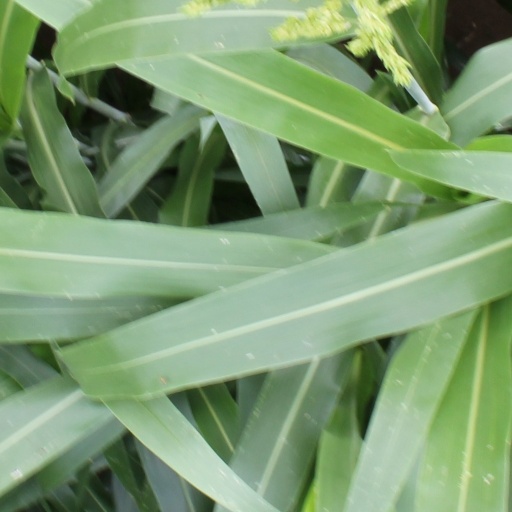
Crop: sorghum